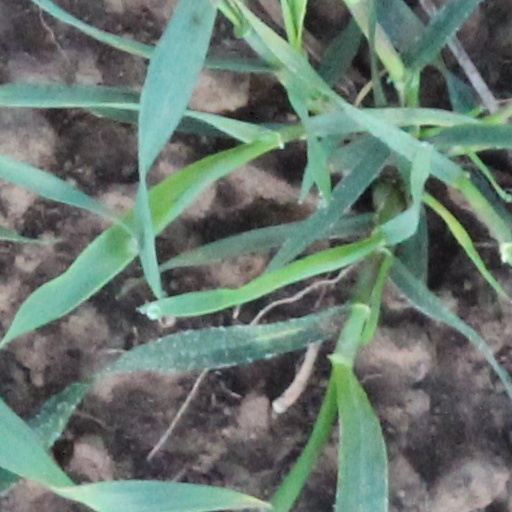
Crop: wheat